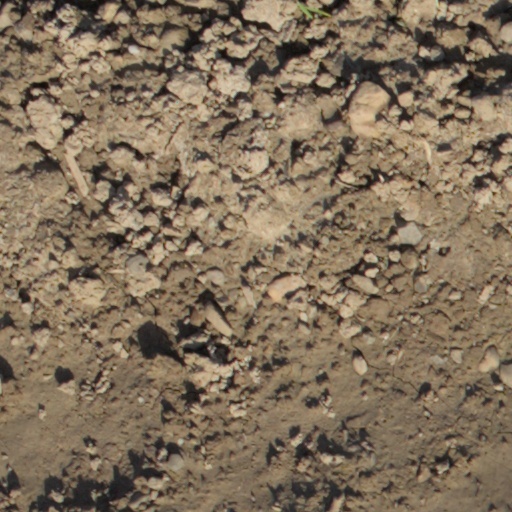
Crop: wheat